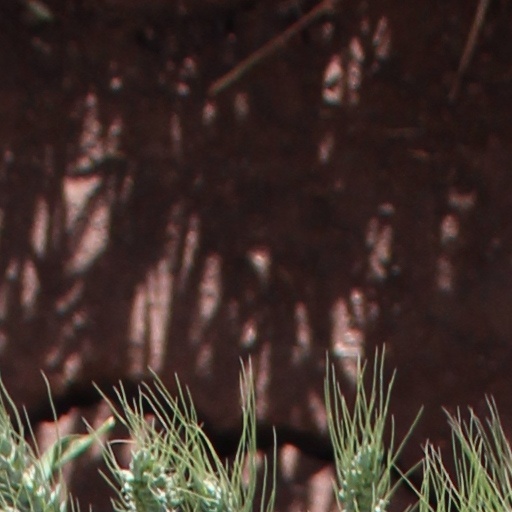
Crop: wheat